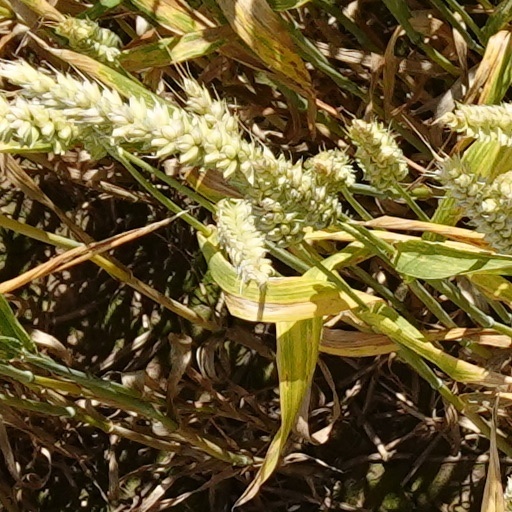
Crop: wheat